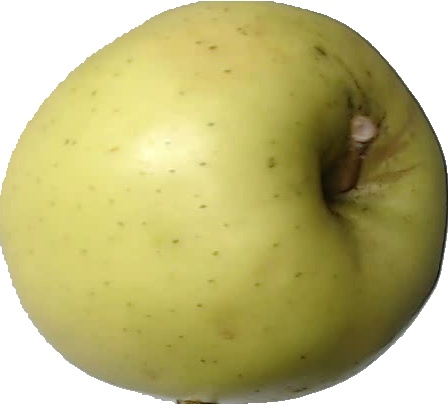
Label: apple_golden_2